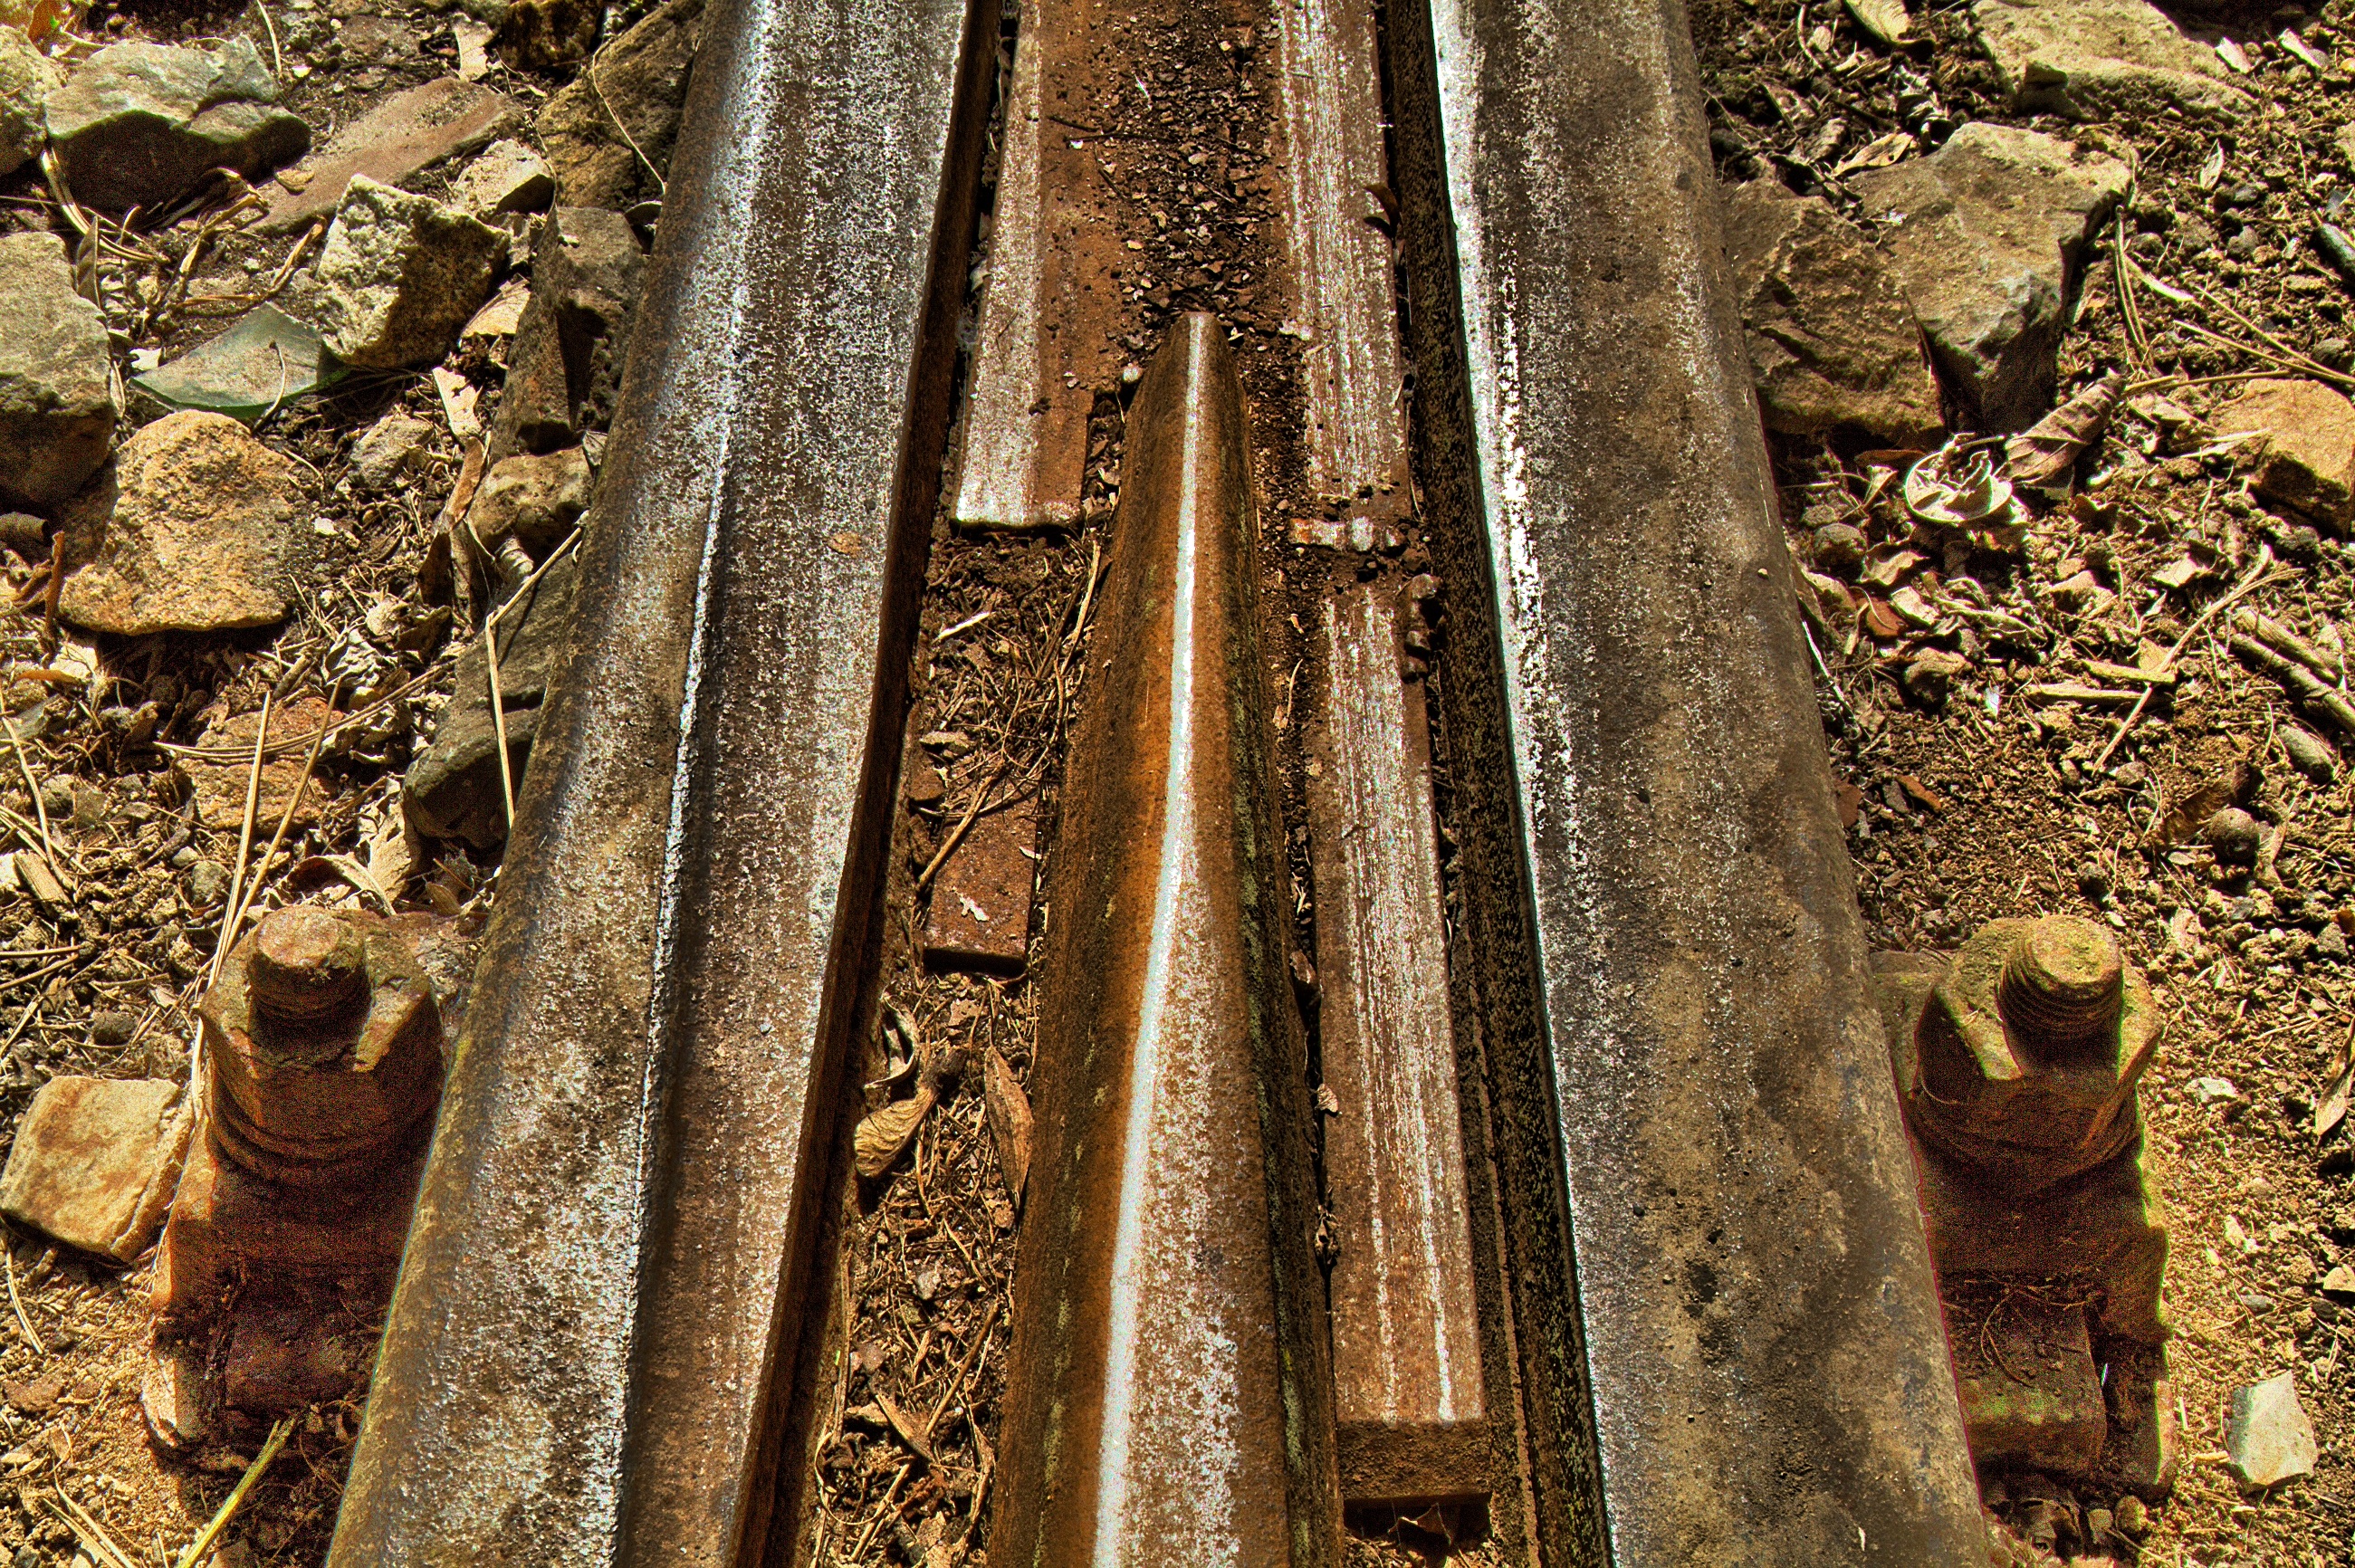
tree, rock, wood, track, railway, soil, temple, ruins, soft, carving, seemed, ancient history